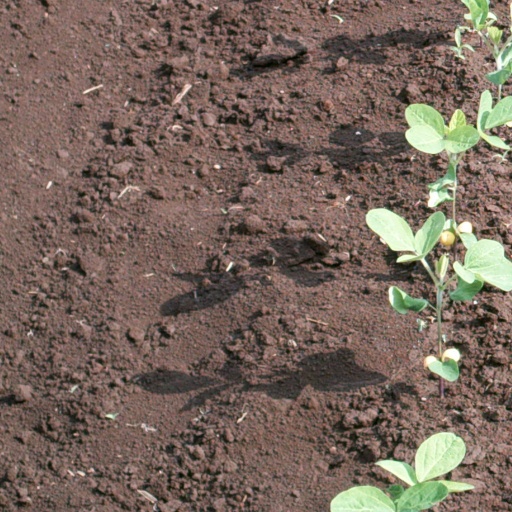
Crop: soybean